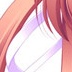
Portrait style: Anime Portrait